Describe the emotion expressed in this image:  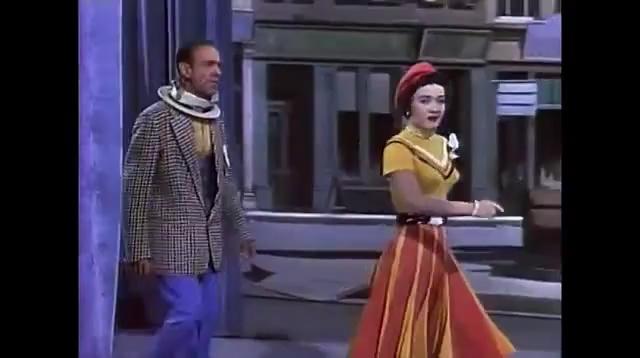
This person displays Suffering, valence and arousal with low intensity.